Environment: real
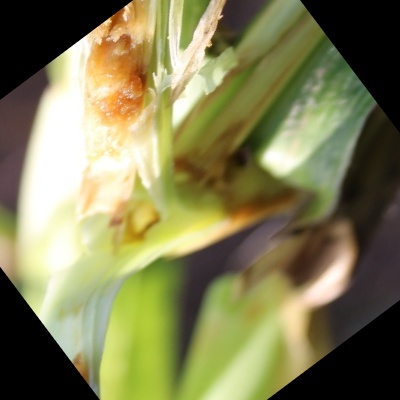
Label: fall_armyworm